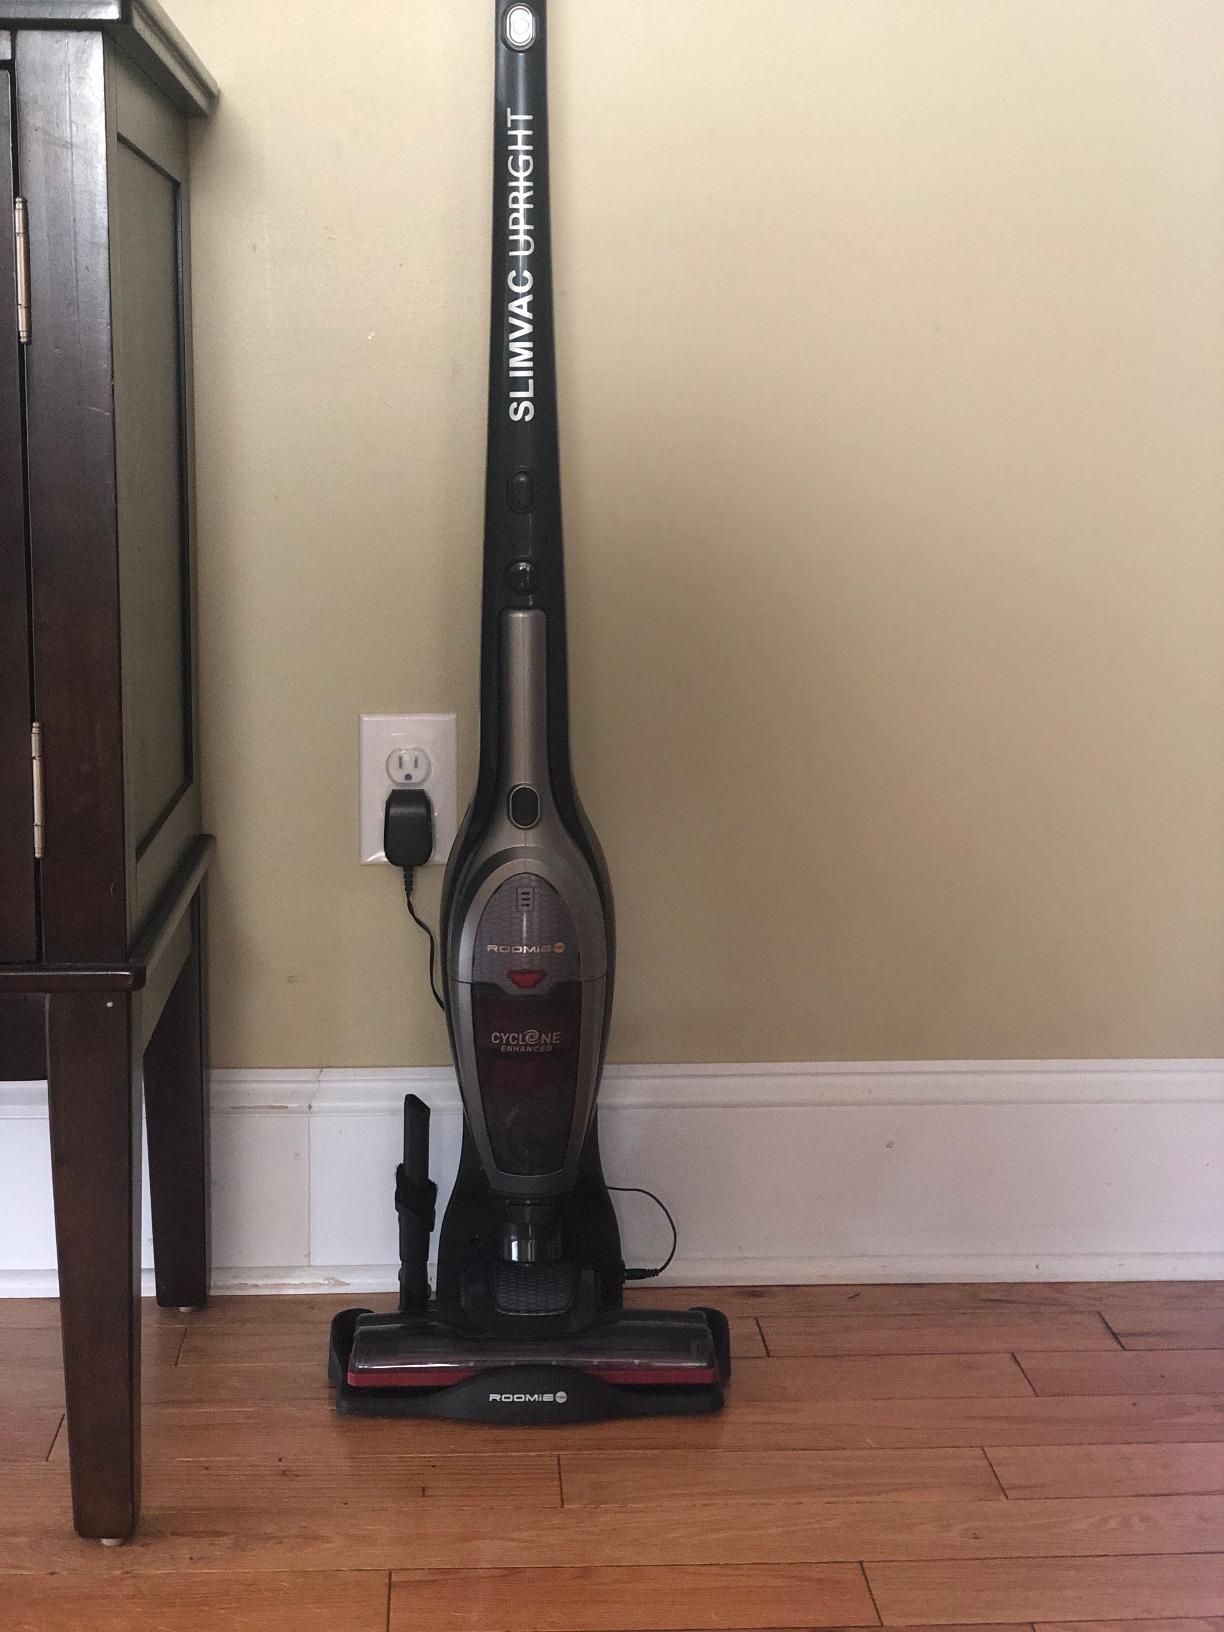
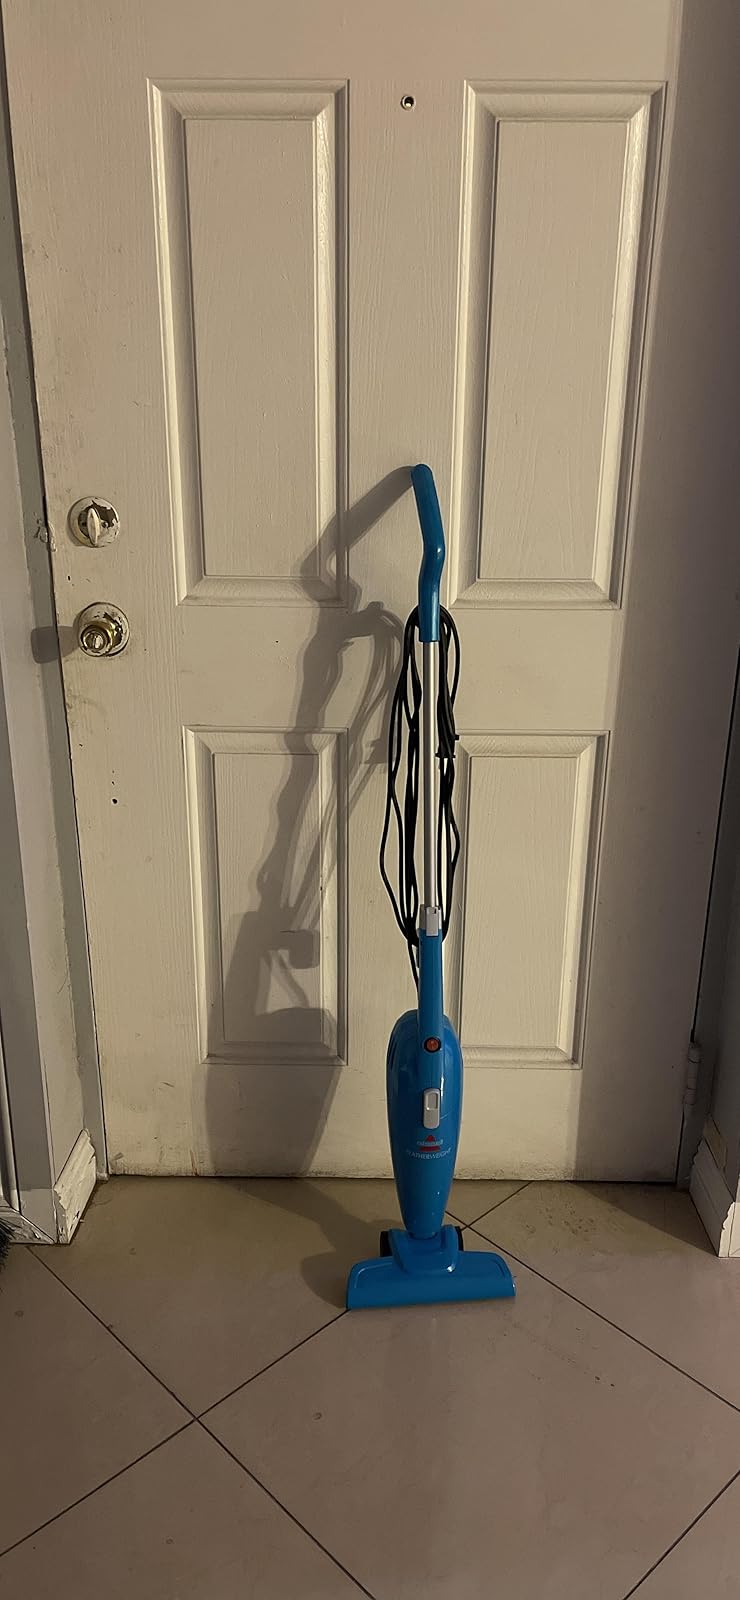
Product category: items_vacuum
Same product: no